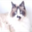
Label: cat